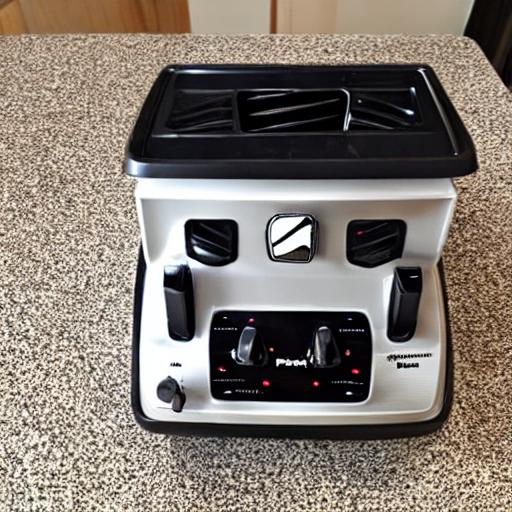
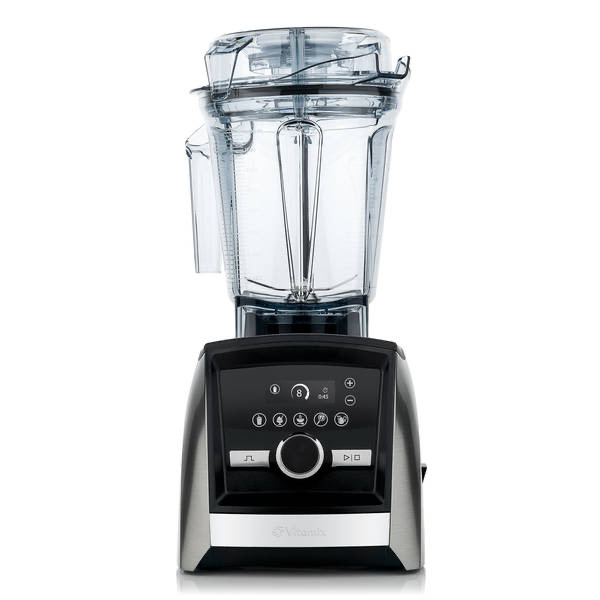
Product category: items_blender
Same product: no